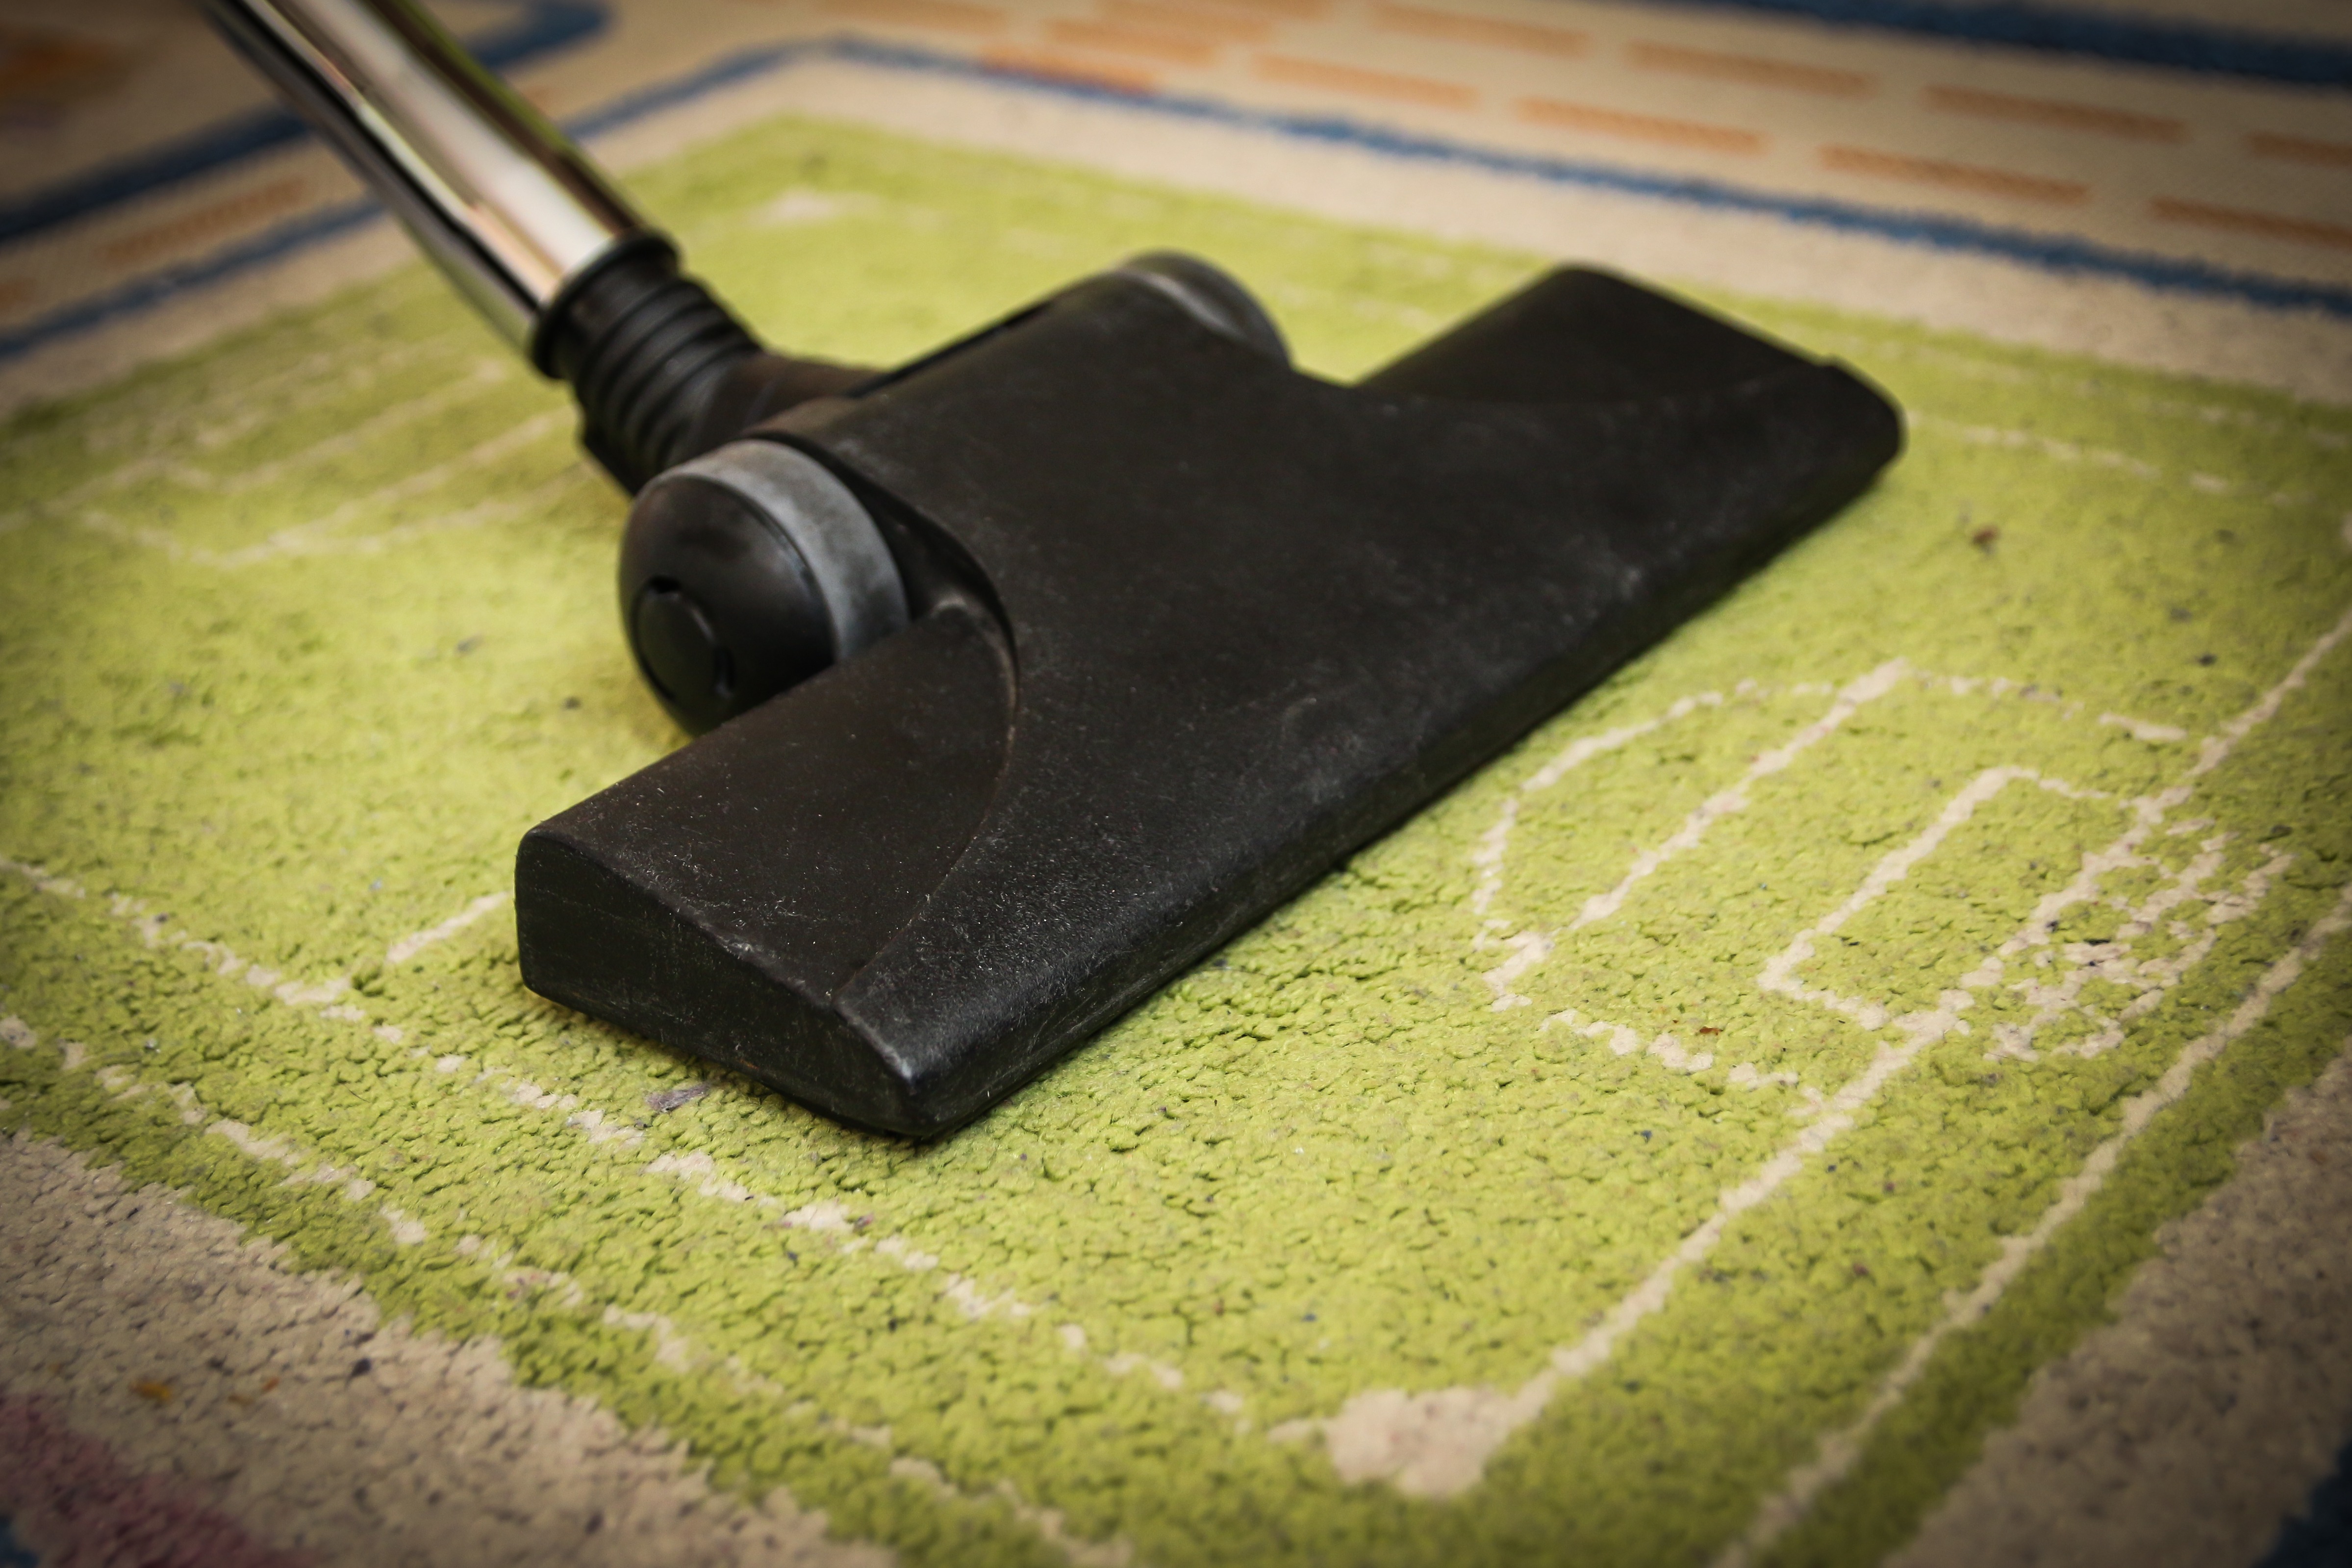
guitar, green, washing, cleaning, cleanup, flooring, vacuum cleaner, vacuuming